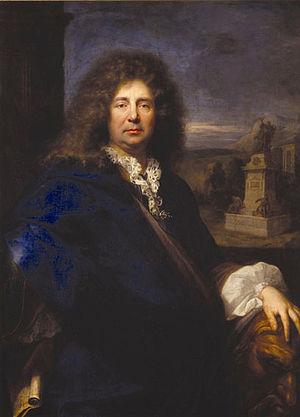
Hyacinthe Rigaud, né Jacinto Francisco Honorat Matias Rigau-Ros i Serra à Perpignan le 18 juillet 1659 et mort à Paris le 29 décembre 1743, est un peintre français, spécialisé dans le portrait.
Le Catalogue des œuvres d'Hyacinthe Rigaud est la liste des tableaux actuellement connus du portraitiste Hyacinthe Rigaud ; lequel a acquis sa principale notoriété grâce à son célèbre portrait de Louis XIV en grand costume royal, peint en 1701.